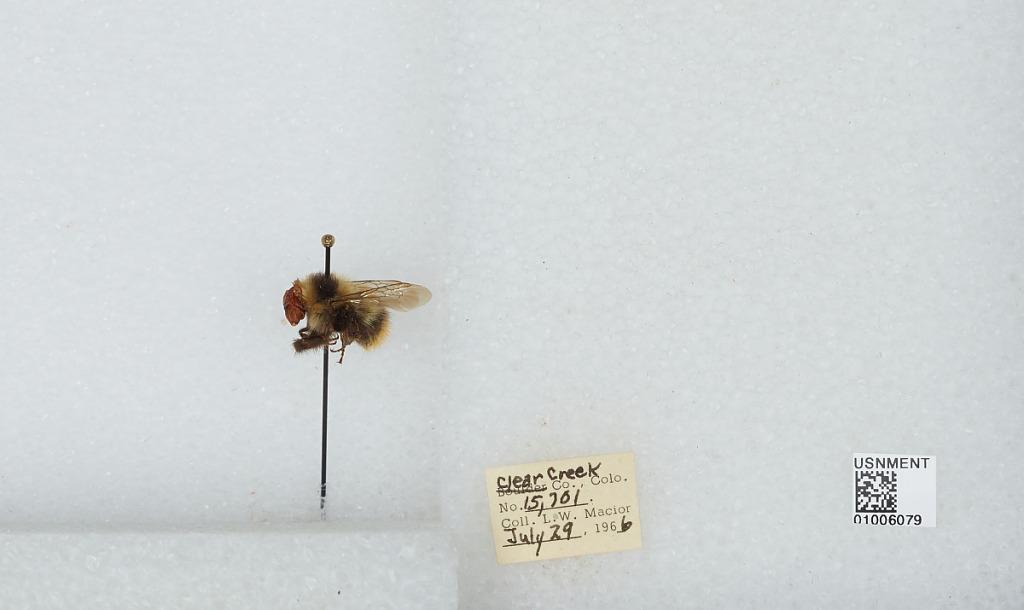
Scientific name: Bombus (Pyrobombus) frigidus Smith
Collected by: L. Macior
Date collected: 1966-7-29
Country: United States
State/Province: Colorado
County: Clear Creek
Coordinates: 39.6958, -105.725